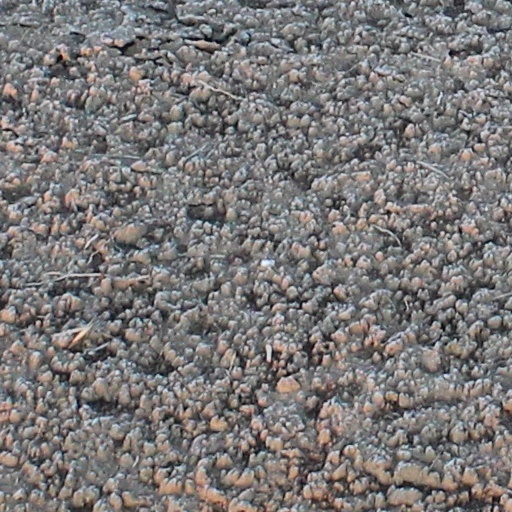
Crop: wheat